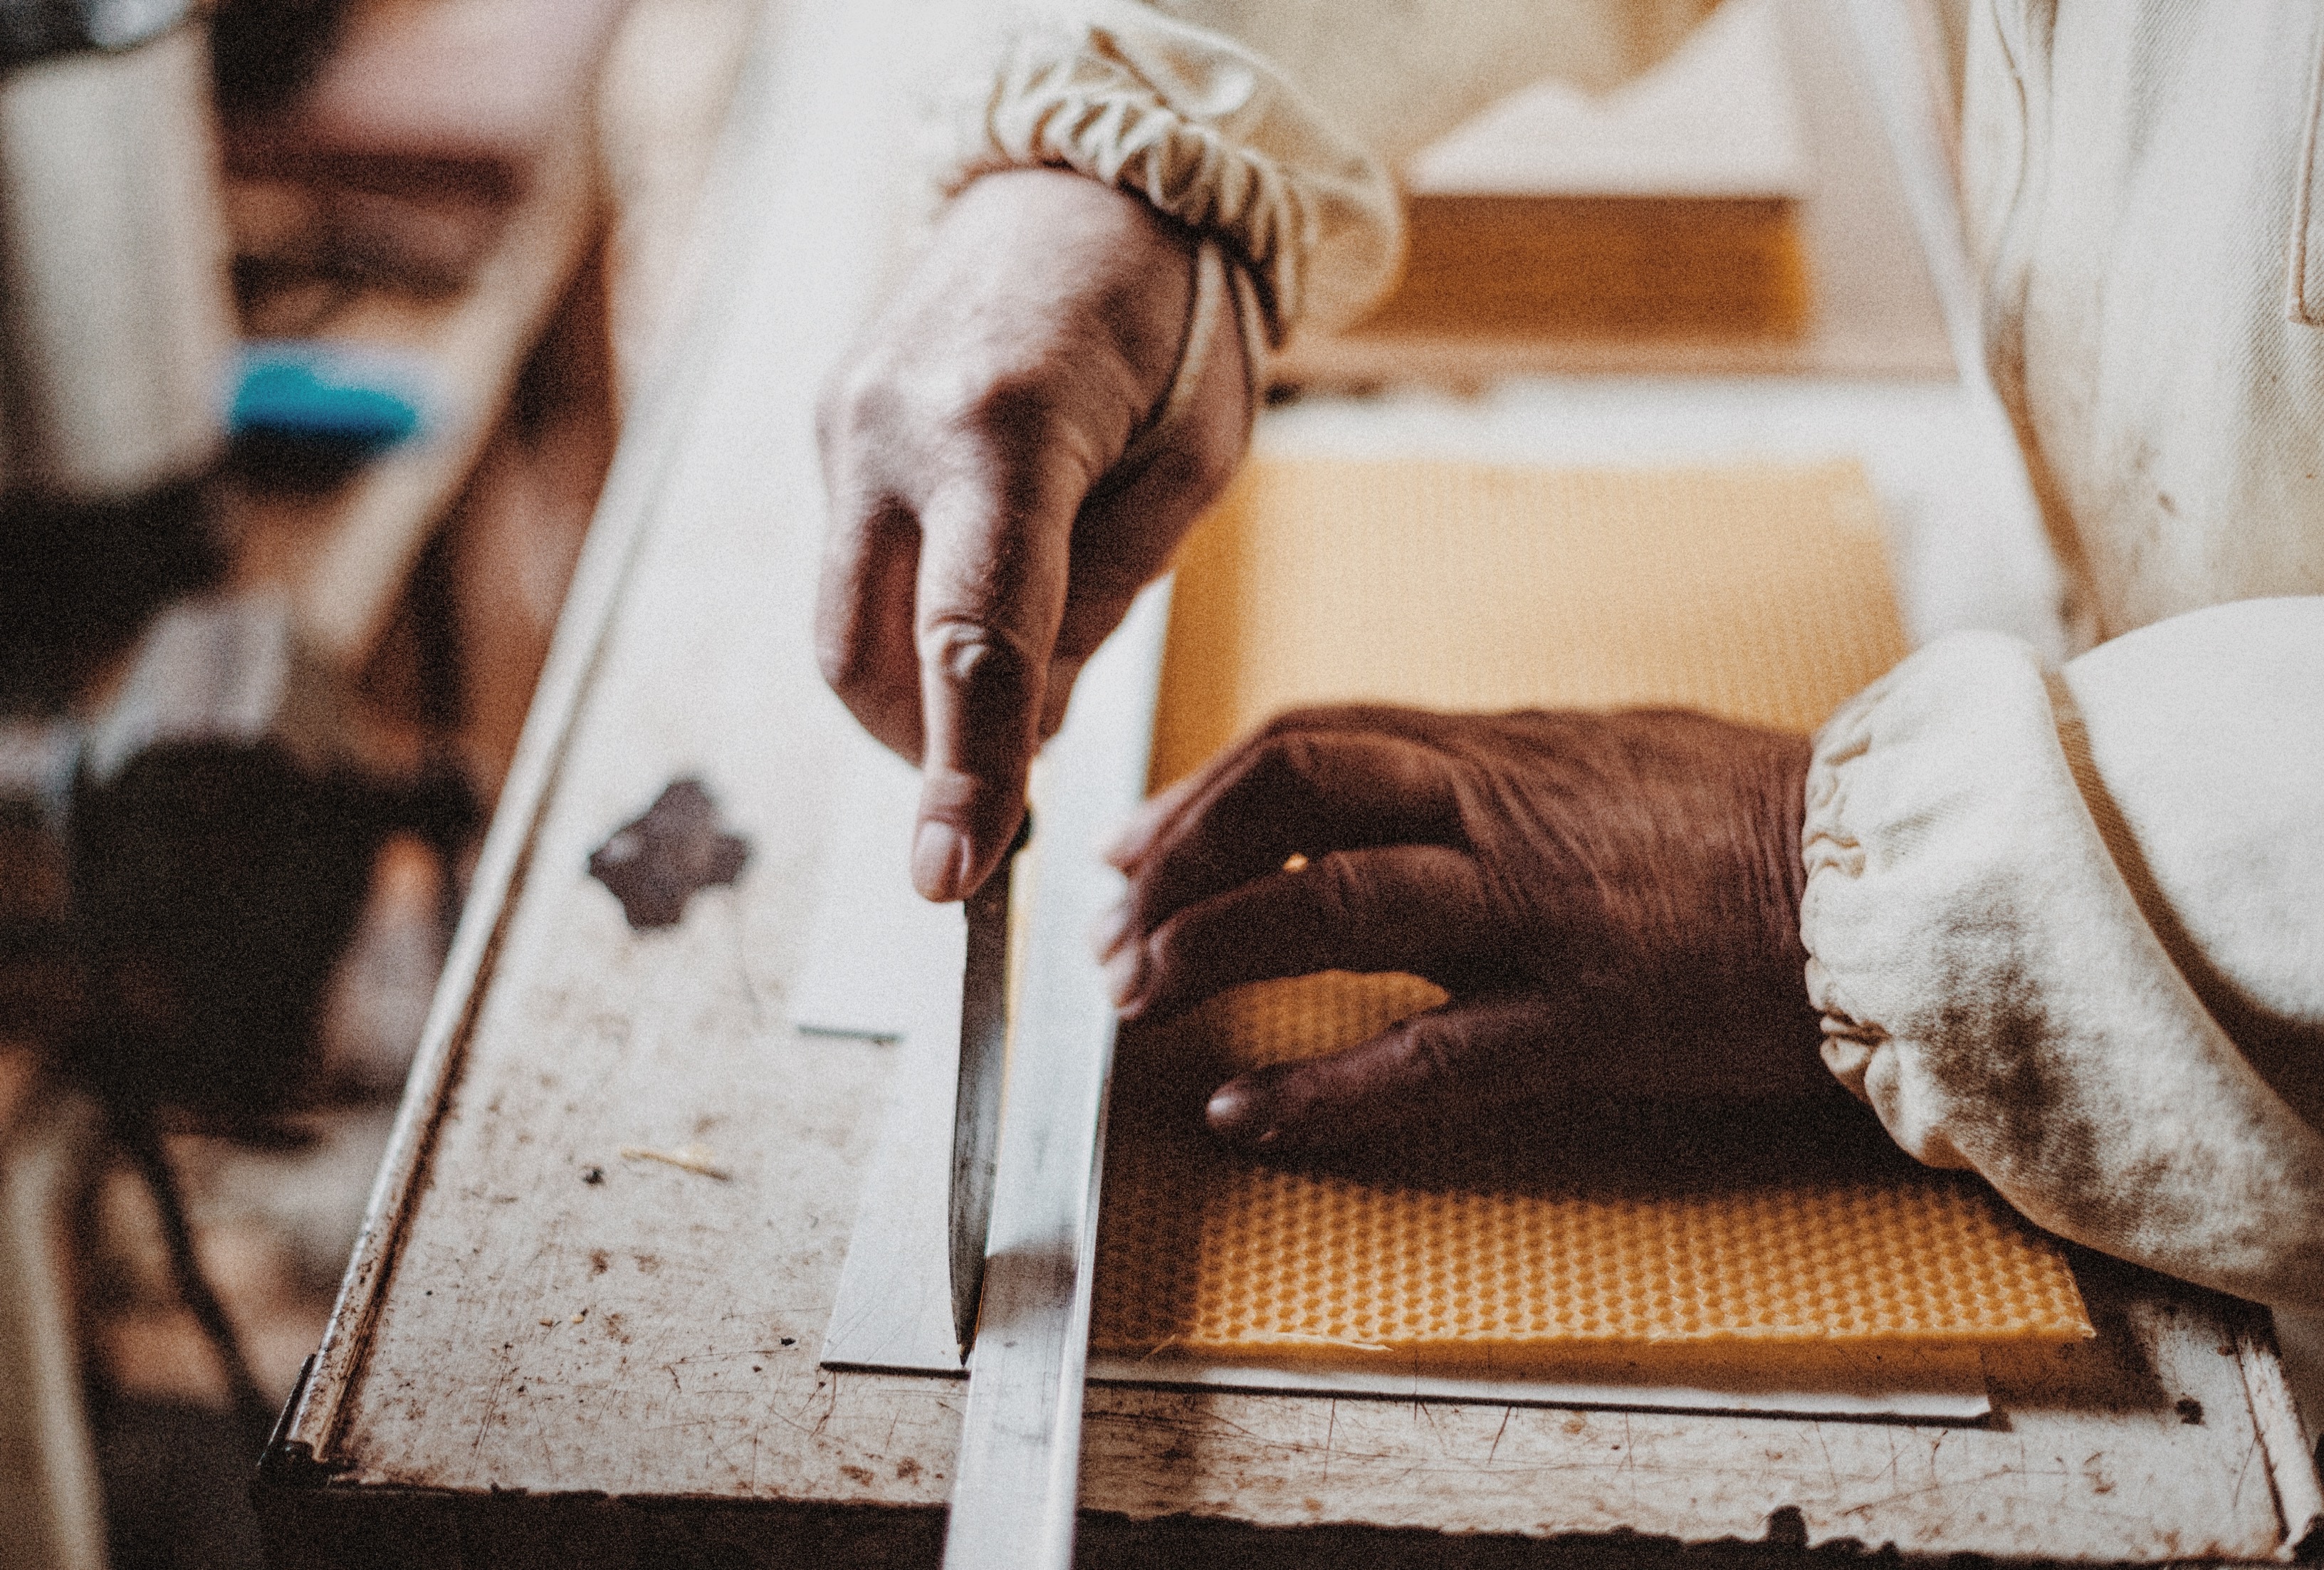
work, hand, person, wood, color, craft, cut, cutting, art, temple, photograph